Bengin Ahmad

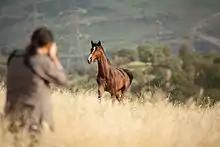
Ahmad at work

He also delivers lectures and workshops on equine and horse photography, focusing on horses' characteristics, tips and tricks within the technicalities of photographing them and creating a story around the artwork.